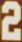
Number: 2